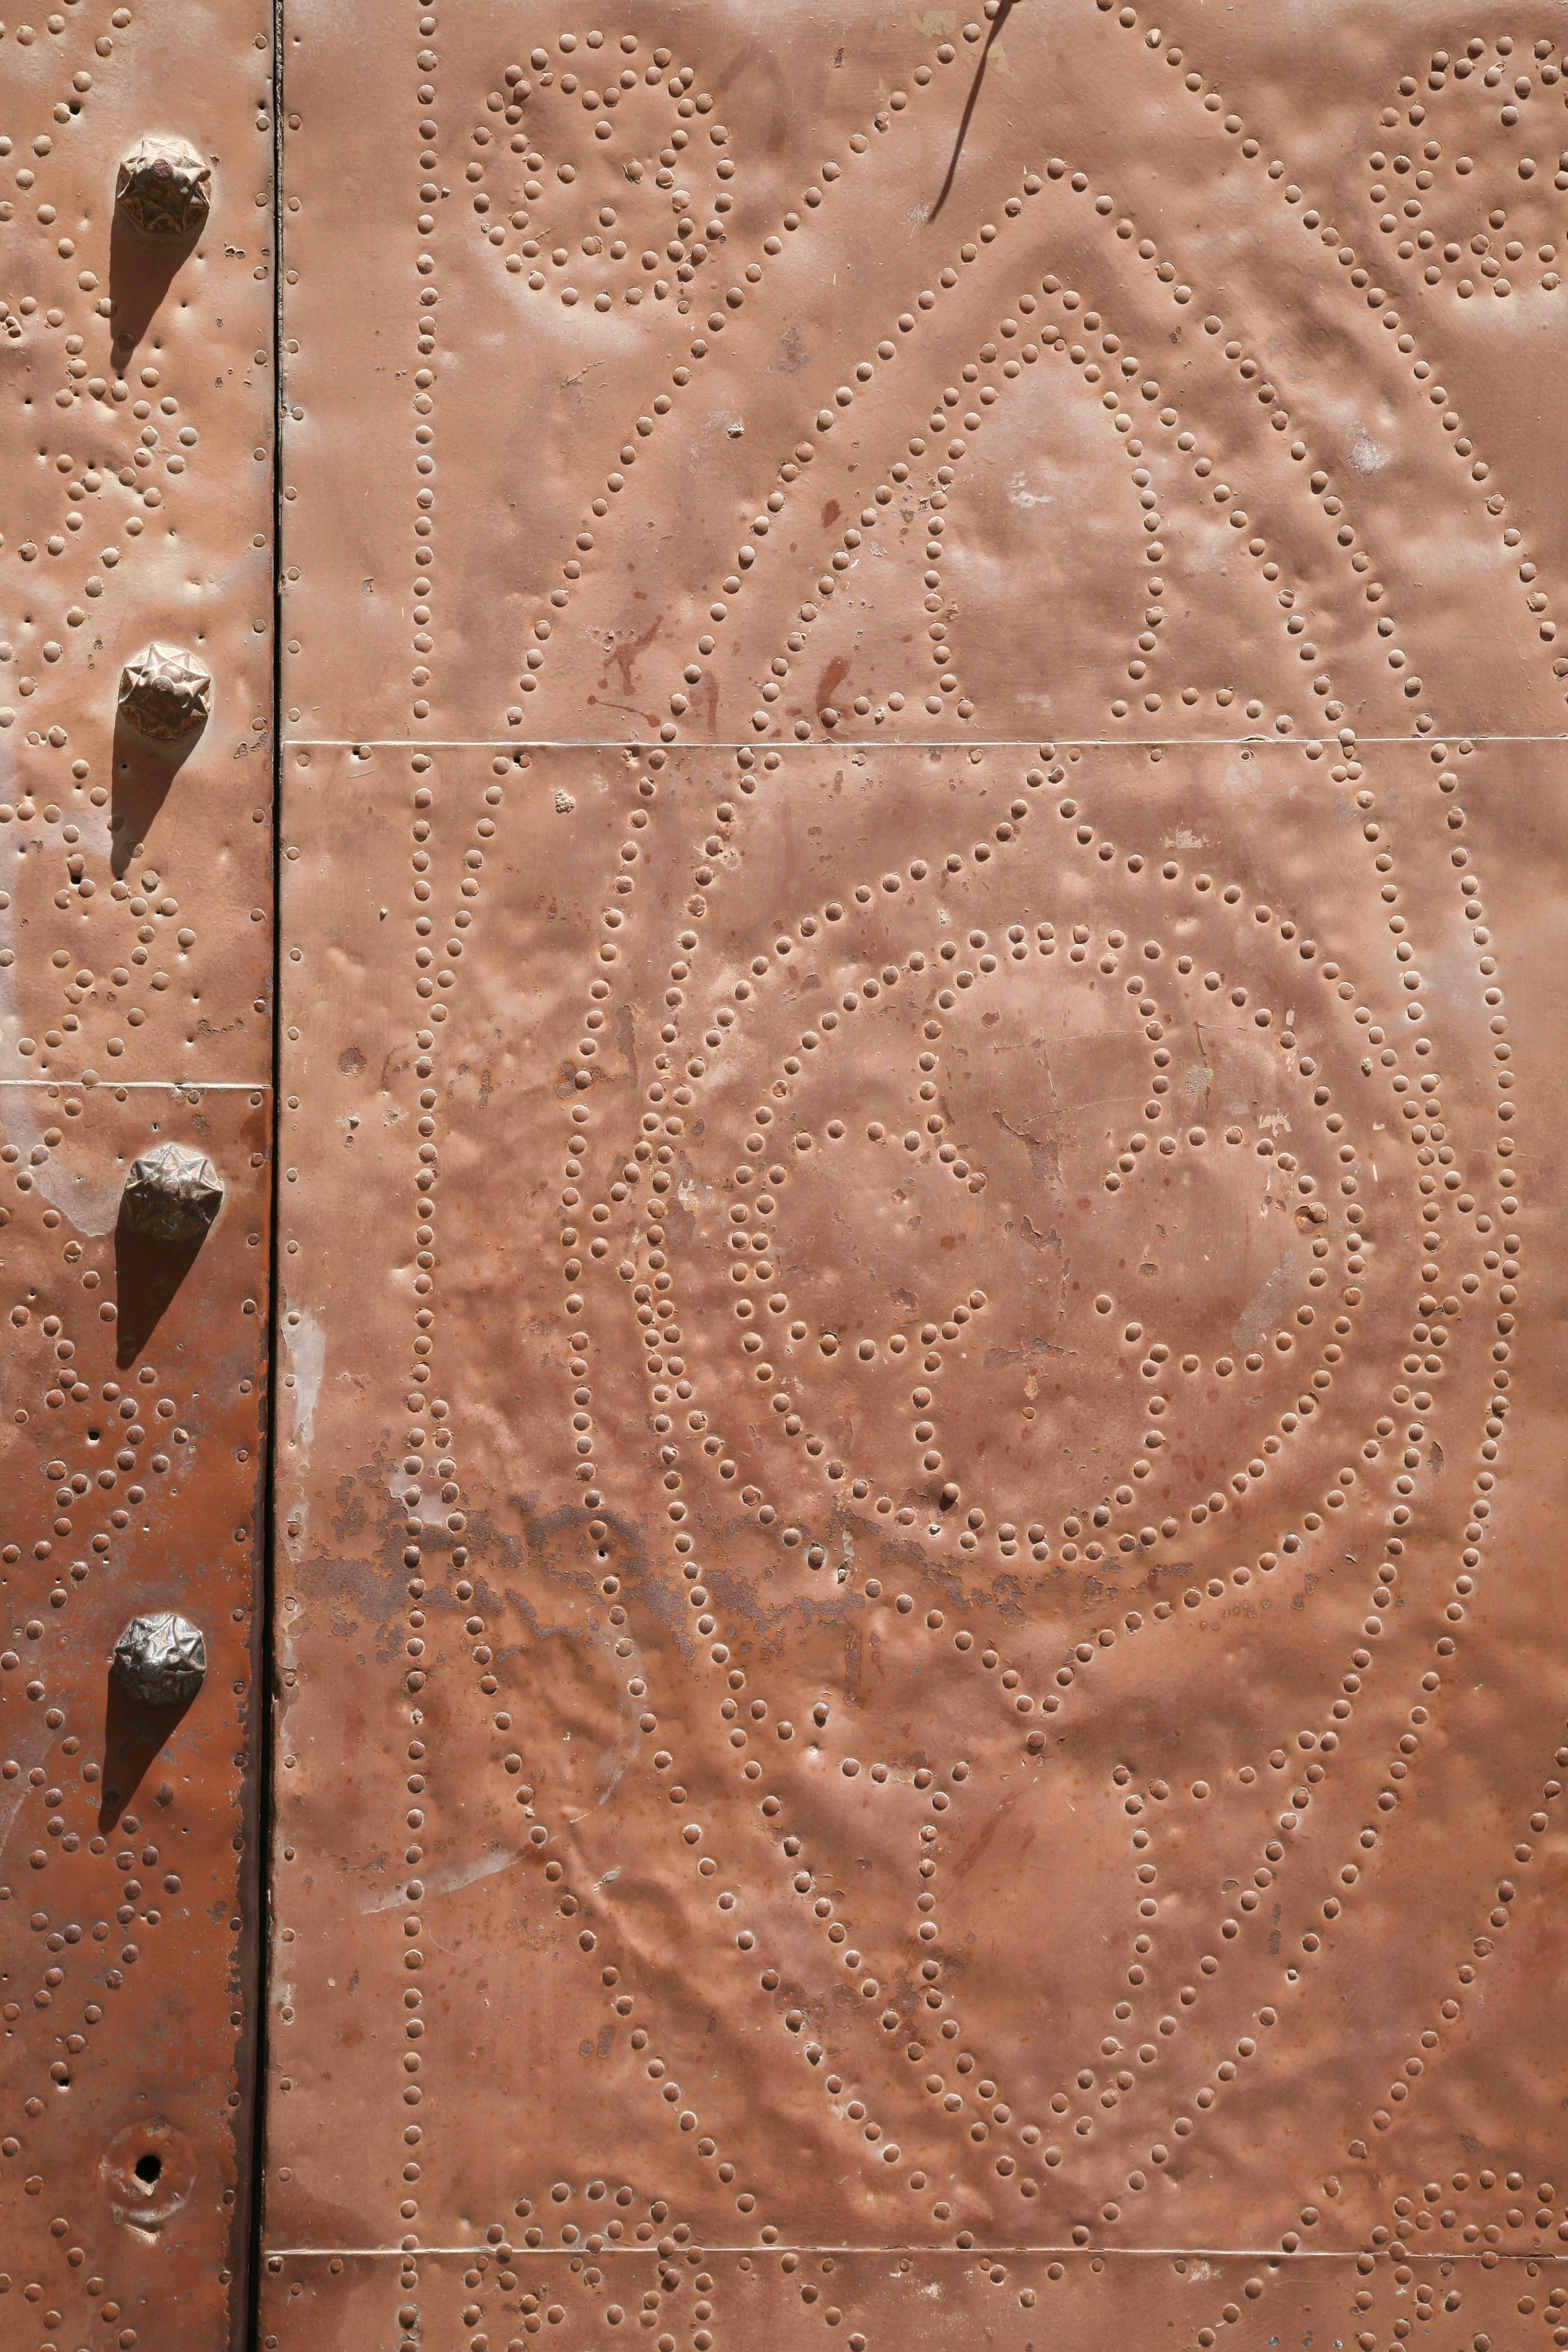
pattern, metal, brown, church, door, material, spain, espagne, iglesia, porte, kirche, valencia, espanha, carving, relief, tr, espana, spanien, spagna, spanje, espanya, valence, vicente, sanvicente